Israeli pound

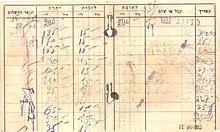
A passbook issued before the official adoption of prutot, and denominated in pounds and mils

The pound or lira ( ["Lira Yisra'elit"]; ["Junayh ʾIsrāʾīlī"]; abbreviation: IL in Latin, ל"י in Hebrew; ISO code: ) was the currency of the State of Israel from 9 June 1952 until 23 February 1980. The Israeli pound replaced the Palestine pound and was initially pegged at par to £1 sterling. It was replaced by the shekel on 24 February 1980, at the rate of IS 1 = IL 10, which was in turn replaced by the new shekel in 1985.